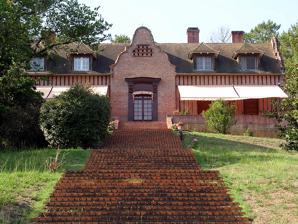
Building: Château Woolsack
Country: France
Year built: 1911
Hunting Lodge in Mimizan, France Château Woolsack Château Woolsack Façade of the Château Woolsack at Mimizan Location within France Alternative names The Woolsack General information Type Hunting Lodge Architectural style Tudor Location Mimizan , Landes , France Town or city Mimizan Country France Coordinates 44°13′35″N 1°13′11″W / 44.22639°N 1.21972°W / 44.22639; -1.21972 Current tenants Residence Construction started 1911 Technical details Floor count 2 Design and construction Architect(s) Detmar Blow and Fernand Billerey Other designers Based on design of Sir Herbert Baker The Château Woolsack or Château de Woolsack or The Woolsack is a former hunting lodge located in the commune of Mimizan in the department of Landes in the Aquitaine region of south-western France. Built in 1911 on the shores of Lake Aureilhan by Hugh Grosvenor, 2nd Duke of Westminster , it is a replica in the Tudor style of the home of Rudyard Kipling - the author of The Jungle Book . It is on a site which has been listed and protected since 18 July 1978. Presentation Hugh Grosvenor, 2nd Duke of Westminster The 2nd Duke of Westminster, born in 1879, came from one of the richest families of Great Britain. Origins of the castle The Duke came to Landes in 1910 on the advice of his friend Rawlinson who hunted wild boar at Mimizan with Mr. Bacon. He was captivated by the beautiful scenery. Shortly after this first visit the Duke purchased a wooded area of over 10 hectares on the banks of Lake Aureilhan to build a hunting lodge . It was offered to him by the British Crown in recognition of the courage he showed during the Second Boer War and for services rendered. Construction work began in 1911. The architects Detmar Blow and Fernand Billerey used plans made by Sir Herbert Baker for the property "Woolsack" in South Africa which was built by Cecil Rhodes for Rudyard Kipling , and which also inspired the name of the property in Mimizan. Life at the château The Duke of Westminster regularly stayed in his new Tudor style of Cape Town property until 1940 and for some time beyond for official obligations. In the absence at the time of any land access, the Duke used a boat to access his property, where he organized hunts and receptions. His coming was an important event for the region: many inhabitants of the town were in his service. An English quarter was built next to the castle: a dozen bungalows, all in white and black lacquered wood. They accommodated the grooms alongside the stables. This area was also occupied by the staff who organised hunting parties, the steward, the head housekeeper, the dog handlers, the mule-drivers, the chauffeur, and the Duke's friends. There were thirty horses occupying the stables and no less than sixty dogs in the kennels. In her memoirs, Loelia Ponsonby , the third wife of the Duke, wrote about Woolsack: "There I cut down trees to reveal the view of the lake, I arranged the steps to go down to the water". Notable guests The Woolsack , Cape Town , summer residence of the Kipling family from 1900 to 1908, which served as a model for the Château Woolsack at Mimizan Coco Chanel with Hugh Richard Arthur Grosvenor, 2nd Duke of Westminster Colony of Pylone, rented by Coco Chanel from 1924 to 1930 Château Logo From 1924 to 1930 Coco Chanel was a close friend of the Duke and a privileged visitor to the castle where she came to revitalise herself. She was sometimes in the company of the seamstresses of her workshop to whom she offered a dream holiday in Le Pylon villa, years before the introduction of paid holidays. Other personalities of the interwar period followed such as: Charlie Chaplin , Salvador Dalí , Suzanne Lenglen , Lloyd George , Georges Carpentier , King Alfonso XIII of Spain , the designer Sem , and Sir Anthony Eden . Winston Churchill , who had been an intimate friend of the Duke since the Boer War, made frequent visits to Woolsack - alone or with his family. He liked to walk on the shores of the lake and sometimes set up his easel to paint. He produced twenty canvases depicting Mimizan and its surroundings. Recreation The area is rich in game. Wild boar and deer are present in excellent areas for the chasse à courre ( hunting with hounds ) which is the reason for the chateau. Pigeons , thrushes , ortolans , and woodcocks were also highly sought after by the Duke. During his time the Duke wanted a wild hunting lodge and to limit access to the Lake of Aureilhan. To this end he built a pontoon which was always visible and made the crossing by motorboat. After the Duke In the Second World War , Nazi German troops occupied Mimizan on 28 June 1940. The chateau was requisitioned to house officers. Upon the liberation of France , the house was returned to its owner. On 7 February 1947 the Duke married for the fourth time to Nancy Anne Winifred Sullivan. When the couple were about to come for a honeymoon in Woolsack, the house caught fire on the night of 23 February 1947 and a large part was burnt. The Duke returned to Woolsack only once before his death in 1953 to decide the sale of his property. Restored by Mr. Sargos, the chateau then became the property of Groupe Gascogne in the 1980s who intended it for seminars and receptions. It is now privately owned by individuals. See also Woolsack References